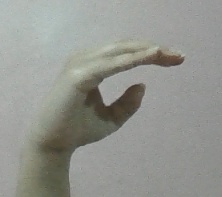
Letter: jeem